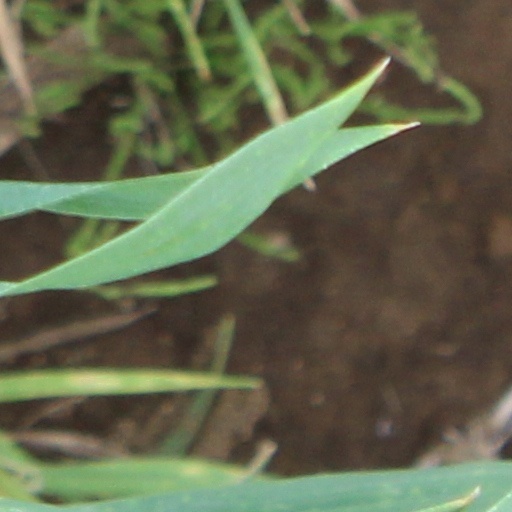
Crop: wheat